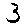
Label: 3